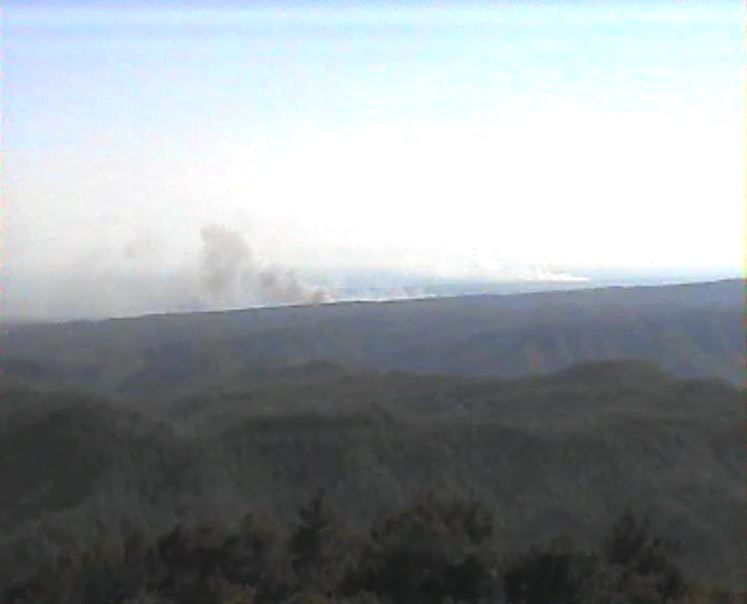
Fire: no
Smoke: yes